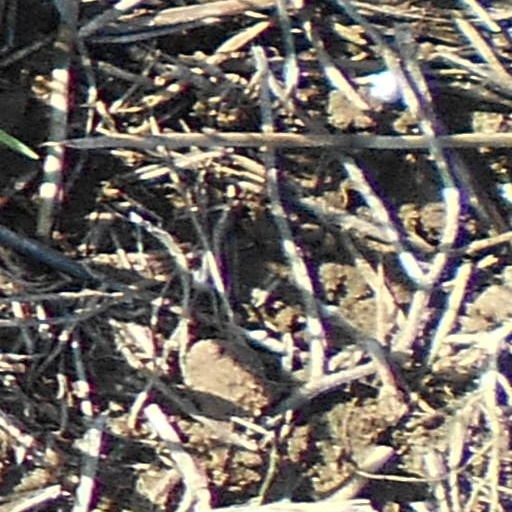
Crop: wheat